Sanremo Music Festival 2012

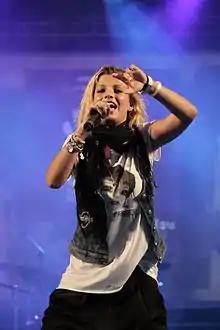
Emma Marrone came in first place at the contest with her song "Non è l'inferno"

The final of the Big Artists section was held on 18 February 2012. During the first round, the ten artists still in competition performed their entries, and a ranking was obtained by combining televoting with the votes determined by the Sanremo Festival Orchestra. Each journalist in the press room also voted one of the competing artists, and Noemi, who received the most votes, obtained the "golden share", gaining three slot in the previous ranking. Therefore, she replaced Gigi D'Alessio and Loredana Bertè in the top three artists, and she was admitted to the second round of the final, together with Emma and Arisa.